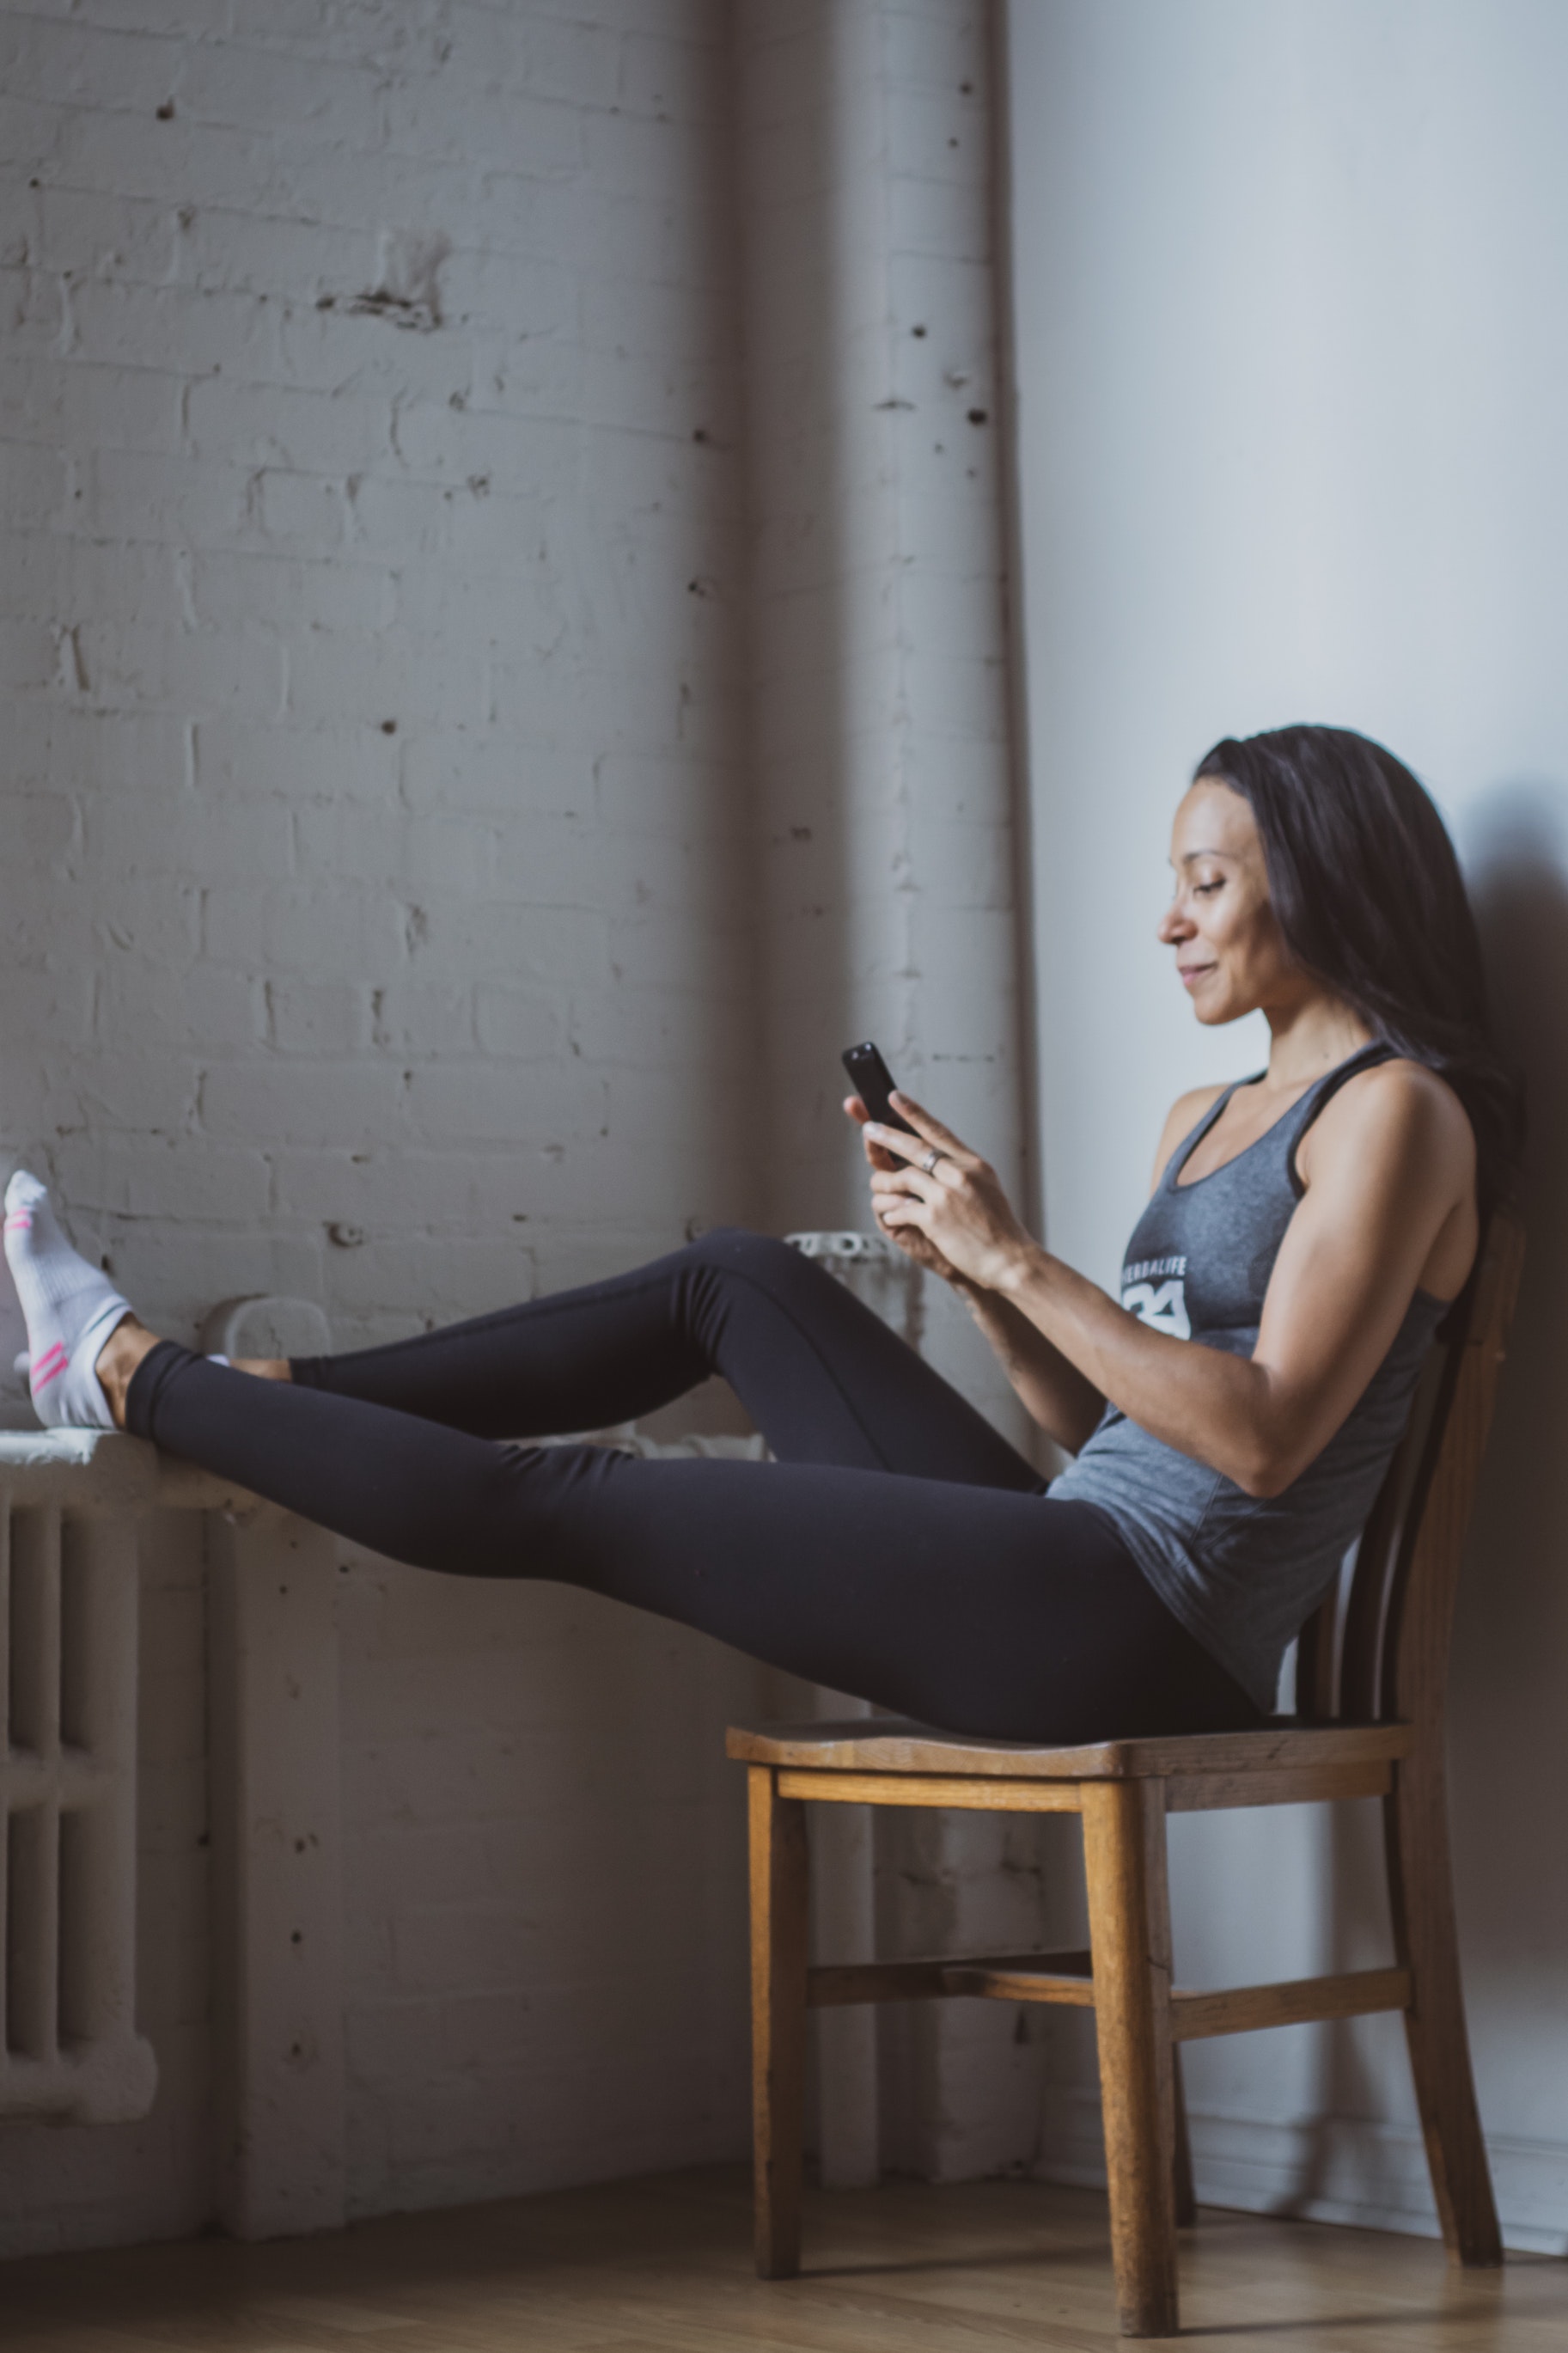
furniture, sitting, leg, beauty, girl, shoulder, standing, joint, human body, table, chair, couch, thigh, floor, human leg, photo shoot, knee, flooring, angle, foot, window, hip